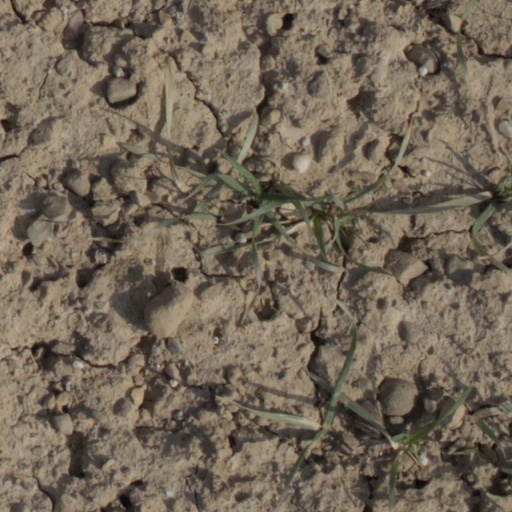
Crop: wheat